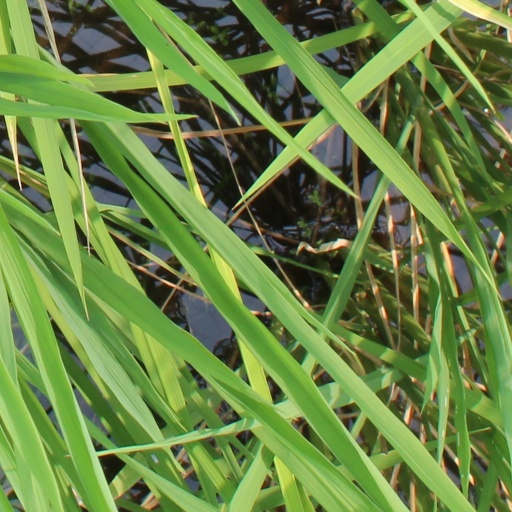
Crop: rice